Villahermosa

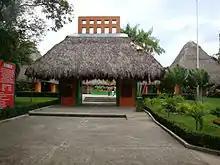
The Zoological Park "Yumká" is one of the main tourist attractions of the city.

In addition to this, Villahermosa is one of the main congress and convention destinations in the country. In 2010 alone, 61 congresses and conventions were held with a total of 40,933 attendees, highlighting that the city is the permanent seat of the "Mexico's International Petroleum Congress and Conference"' which is held each year and brings together just over 3,000 attendees from all over the world.